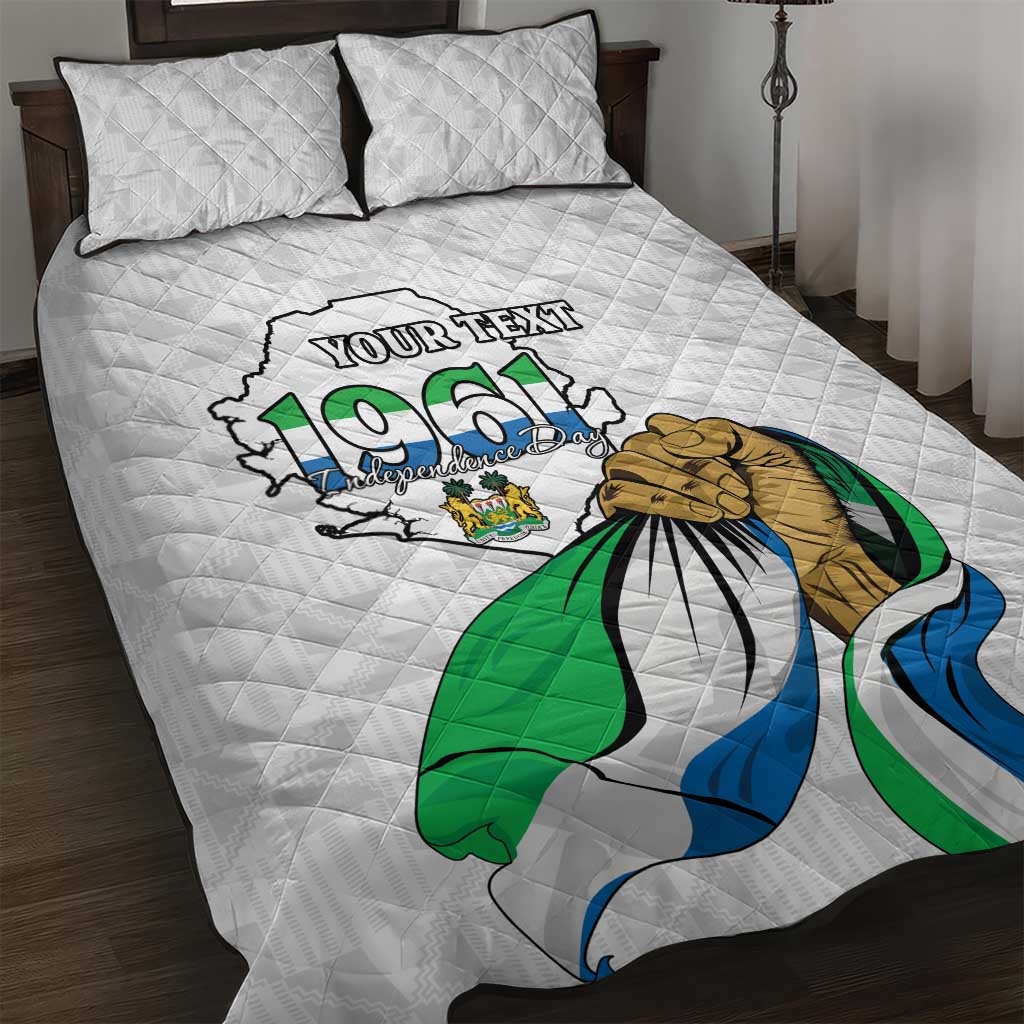
Personalised Sierra Leone Independence Day Quilt Bed Set Map With Kente Pattern LT15
Personalised Sierra Leone Independence Day Quilt Bed Set Map With Kente Pattern Quilt Bed Set – Luxury Comfort for Every Season Elevate your bedroom décor with our handcrafted Quilt Bed Sets . Designed with premium materials and vibrant prints, these sets bring both style and comfort to your space. Product Details: Material: Constructed from ultra-soft polyester fabric with a hypo-allergenic cotton filling for year-round coziness. Design: The quilt features a premium polyester print with vibrant, fade-resistant colors and a luxurious diamond-stitched pattern. Pillow Covers: Includes two matching pillow covers (19.7" x 29.5") with a one-sided print and seamless dual flap closures (pillow inserts not included). Versatility: Perfect for keeping warm in the winter, as a lightweight layer in summer, or as a stylish addition to your bedroom décor. Care Instructions: Machine wash on a gentle cycle with cold water and mild detergent. Air dry or tumble dry on low to preserve the fabric’s softness and vibrant design. Additional Notes: Size Chart: Refer to the size chart for precise measurements. Allow for slight variations of 1-3 cm due to manual measuring. Color Variations: Slight differences in color may occur due to lighting and monitor settings. Delivery Insurance: Optional insurance is recommended to protect your purchase from loss, theft, or damage during shipping. Thank you for choosing Us . Transform your bedroom with our custom quilt bed sets, blending elegance and comfort!
Brand: Wonder Print Shop
Category: Home & Garden > Linens & Bedding > Bedding > Quilts & Comforters